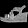
Label: Sandal